Hirabayashi v. United States (1987)

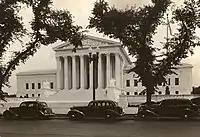
United States Supreme Court Building

On May 10 and 11, 1943, the United States Supreme Court heard oral arguments in "Hirabayashi v. United States", 320 U.S. 81 (1943), to determine whether the curfew orders unconstitutionally discriminated between citizens of Japanese ancestry and those of other ancestries in violation of the Fifth Amendment. The ultimate decision before the Court was whether the restrictions were justified military decisions or were based on racial prejudice.